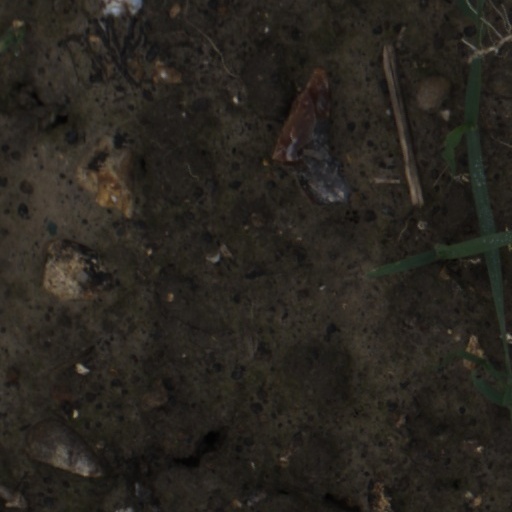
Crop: wheat